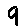
Label: 9